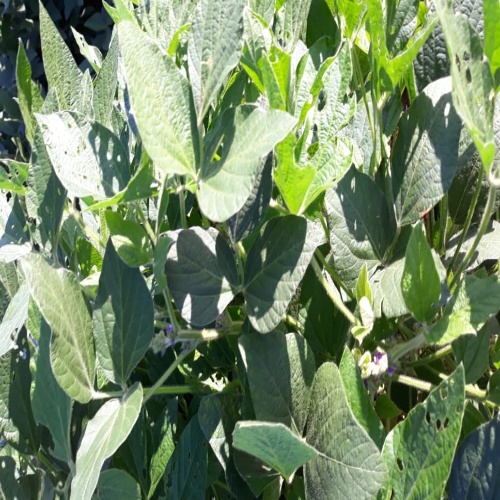
Label: Diabrotica_speciosa